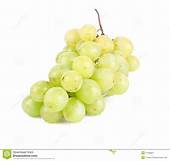
Label: grape